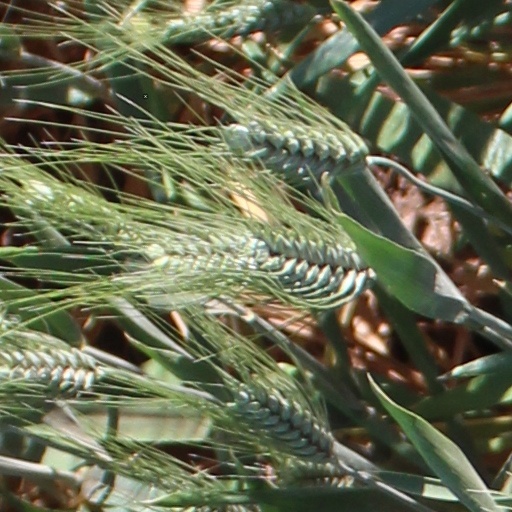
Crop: wheat